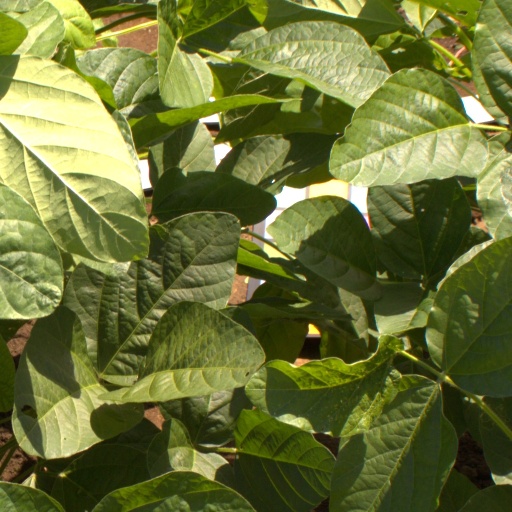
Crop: soybean